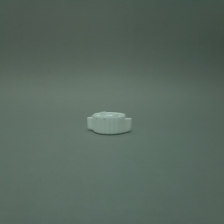
Color: white/transparent
Cap type: standard cap